The Possessed (play)

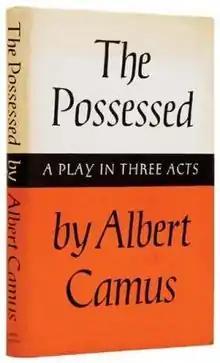
First English language edition (publ. Hamish Hamilton, 1960)

The Possessed (in French Les Possédés) is a three-part play written by Albert Camus in 1959. The piece is a theatrical adaptation of Fyodor Dostoyevsky's 1872 novel "The Possessed", later renamed "Demons". Camus despised nihilism and viewed Dostoyevsky's work as a prophecy about nihilism's devastating effects. He directed a production of the play at the Théâtre Antoine in 1959, the year before he died, which he financed in part with the money he received with his Nobel Prize. It was a critical success as well as an artistic and technical tour de force: 33 actors, 4 hours long, 7 sets, 24 scenes. The walls could move sideways to reduce the size of each location and the whole stage rotated to allow for immediate set transformations. Camus put the painter and set decorator Mayo, who had already illustrated several of his novels (L'Etranger - 1948 Ed.), in charge of the demanding task of designing these multiple and complex theater sets